George Dennett

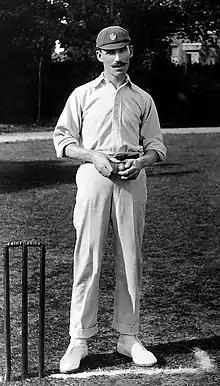
Dennett in about 1905

Edward George Dennett (27 April 1879 – 15 September 1937) was a left arm spinner for Gloucestershire County Cricket Club between 1903 and 1926, and from his figures could be considered one of the best bowlers to never play Test cricket. His career of 2,147 first-class wickets puts him 23rd on the all-time list of wicket-takers, and only Glamorgan's Don Shepherd took more wickets without being capped. Owing to the strength of the competition at the time, Dennett was never able to progress even to lower representative levels. Dennett also failed to be nominated as a "Wisden Cricketer of the Year", and only Worcestershire’s Reg Perks took more first-class wickets without ever being chosen.